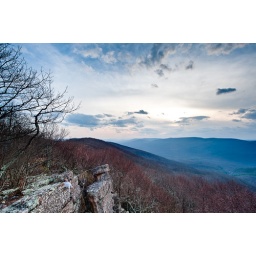
Wedged himself into a crack in the side of the rock face so he could shoot the sun through a gap in the rocks.